Archduchess Mathilda of Austria

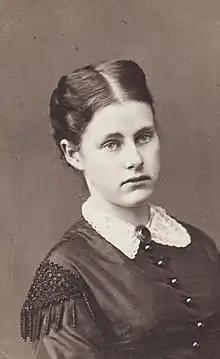
Mathilde in 1867

Archduchess Mathilde Marie Adelgunde Alexandra of Austria (25 January 1849 – 6 June 1867) was a member of the House of Habsburg-Lorraine as the daughter of Archduke Albert, Duke of Teschen. She was intended to become the Queen of Italy as the wife of King Umberto I, but her early death prevented the marriage.